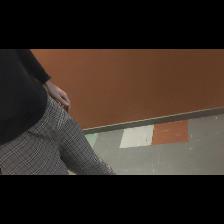
Label: Human